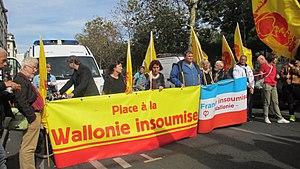
Le mouvement Wallonie insoumise lors de la marche du 23 septembre 2017 contre le Coup d'État social, organisée par La France insoumise.
La France insoumise est un parti politique français fondé le 10 février 2016. Son positionnement politique est principalement analysé comme de gauche radicale, mais également parfois d'extrême gauche.